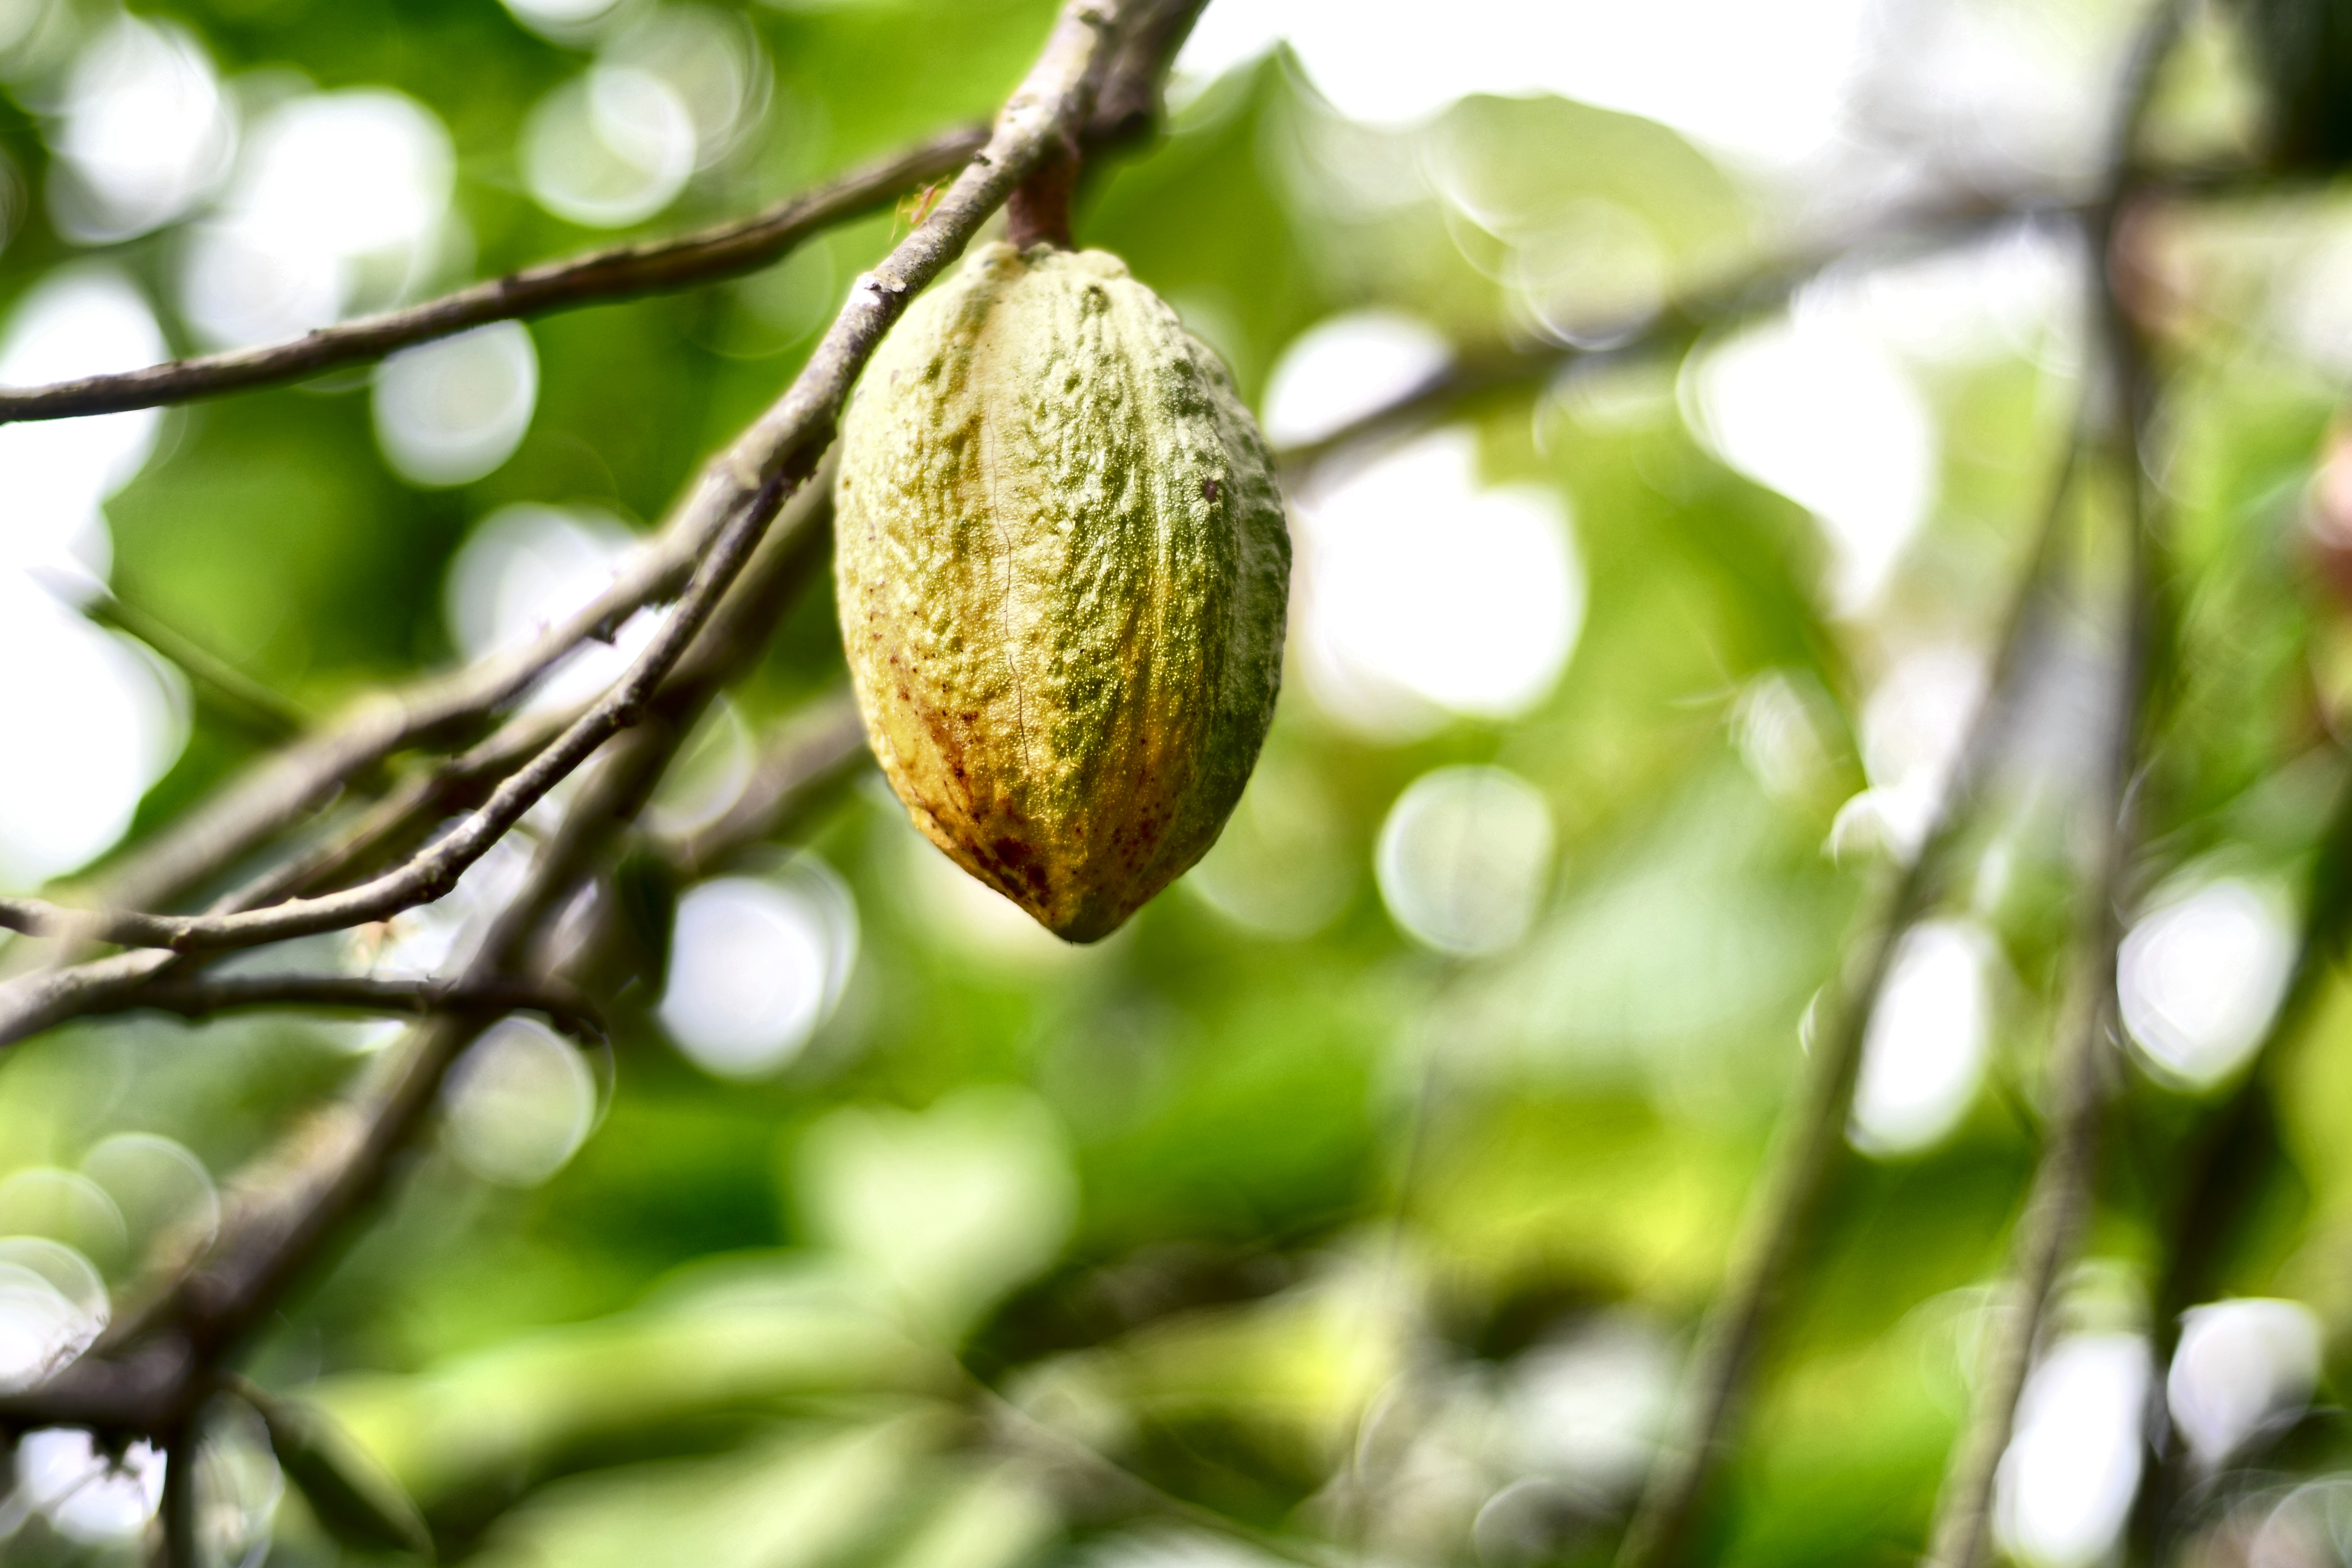
Maturity: mature
Variety: Amelonado